Friedrich-von-Raumer-Bibliothek

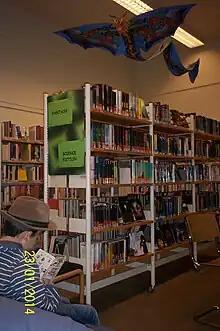
Room in the ground floor of that part of the building addressed as Dudenstrasse #18

In August 1951 the Library No. I moved into a location in the Verbandshaus der Deutschen Buchdrucker on Dudenstraße 10, with the reading room only opened some months later. The bookstock had recovered in numbers, but it was widely antiquated, since due to lack of funds, many book donations of poor shape, quality and currentness had been integrated into the collection.